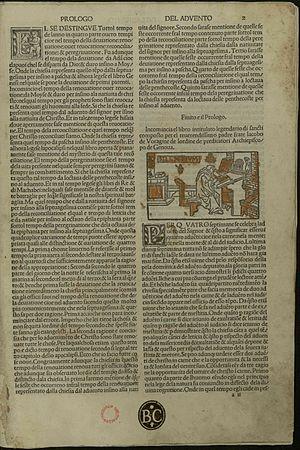
La Légende dorée est un ouvrage rédigé en latin entre 1261 et 1266 par Jacques de Voragine, dominicain et archevêque de Gênes, qui raconte la vie d'environ 150 saints ou groupes de saints, saintes et martyrs chrétiens, et, suivant les dates de l'année liturgique, certains événements de la vie du Christ et de la Vierge Marie.